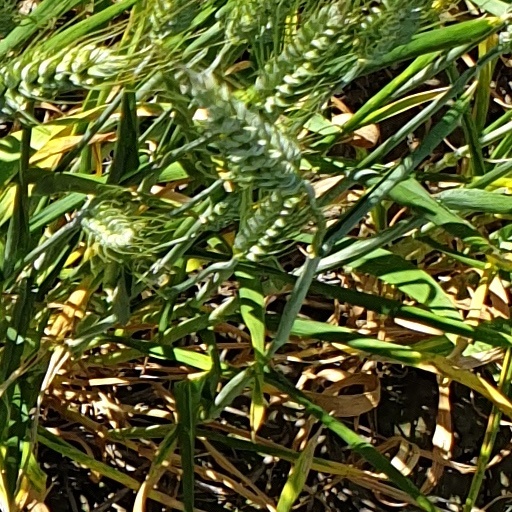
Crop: wheat